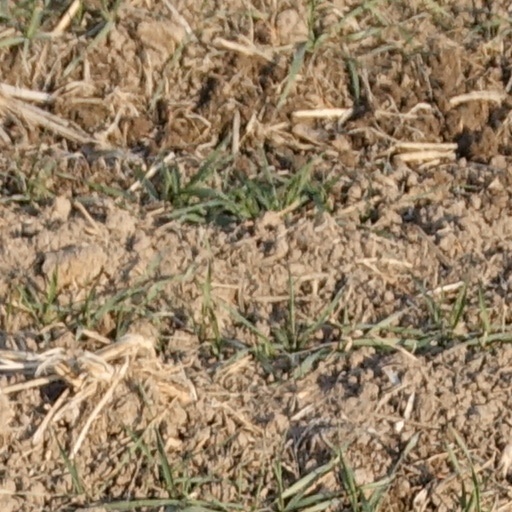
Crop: wheat